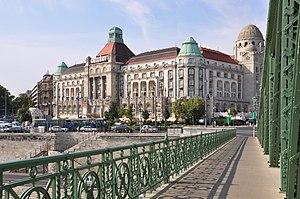
Budapest (Hongrie): l'hôtel historique Gellért vu du Pont Szabadság